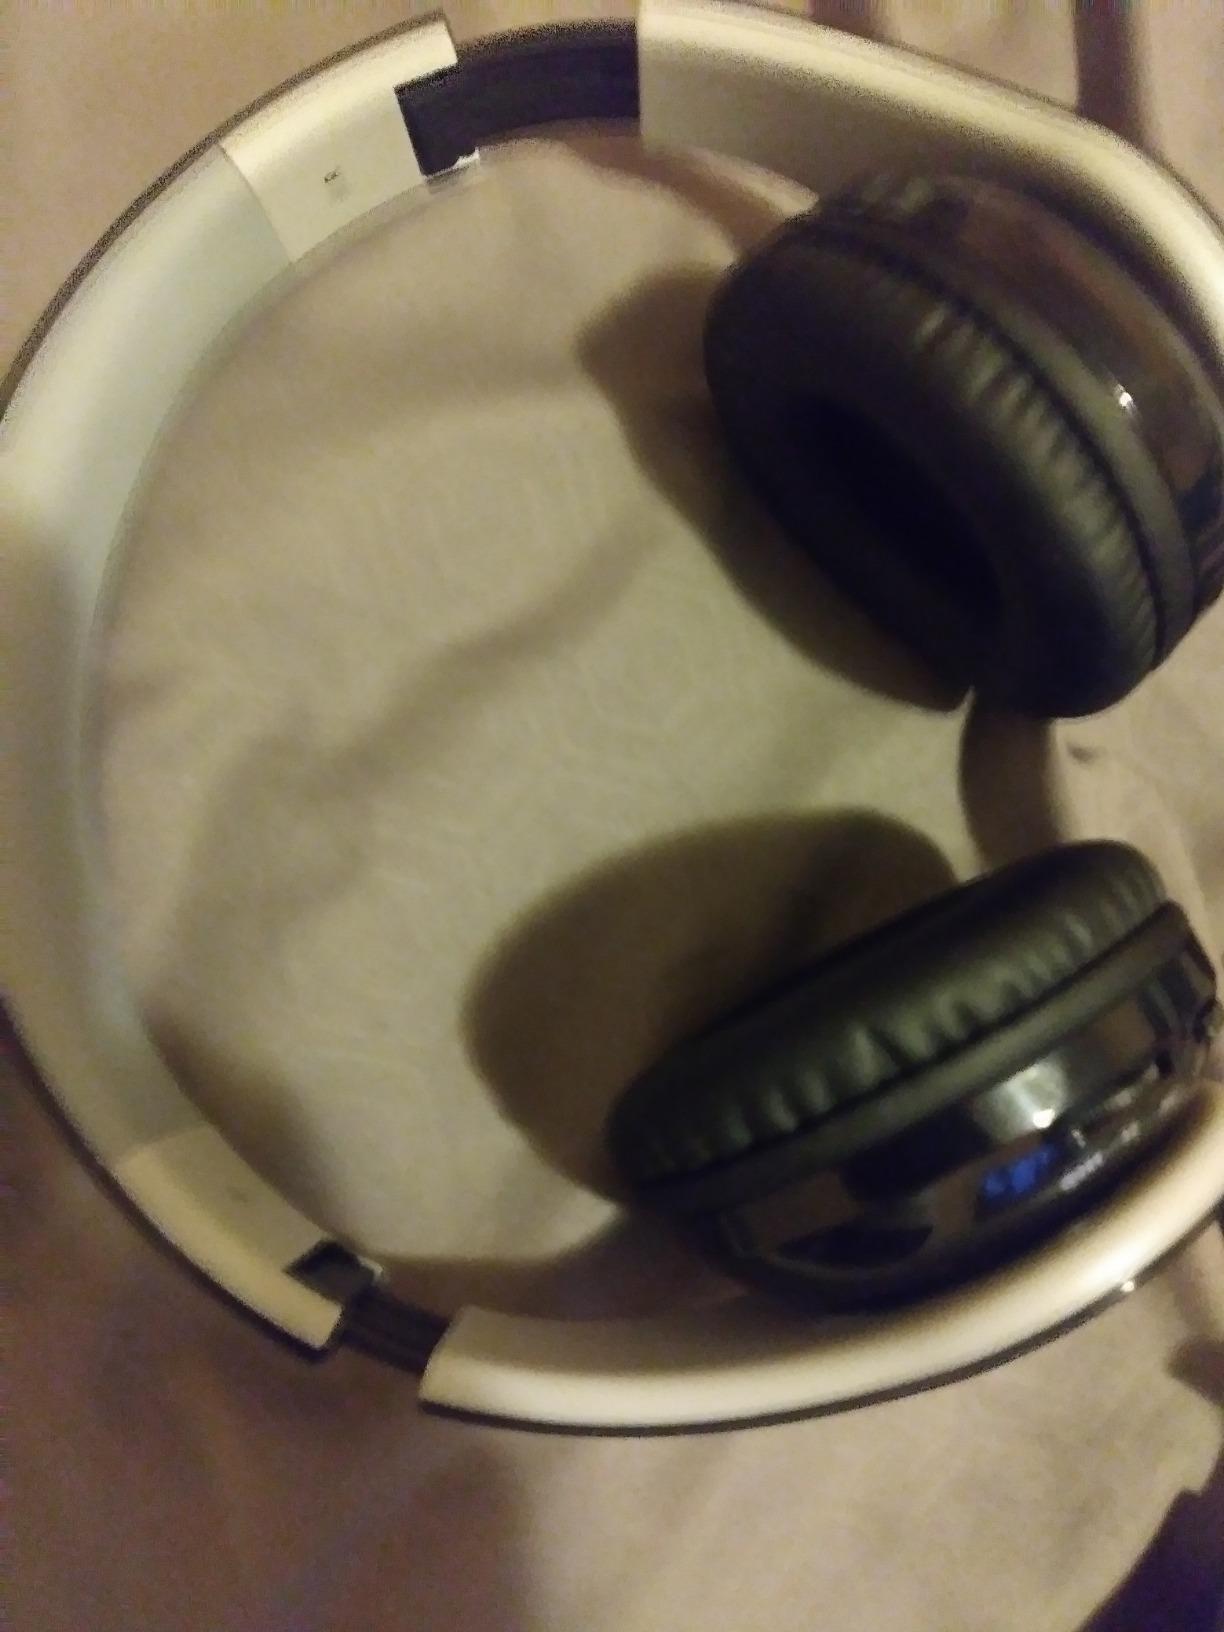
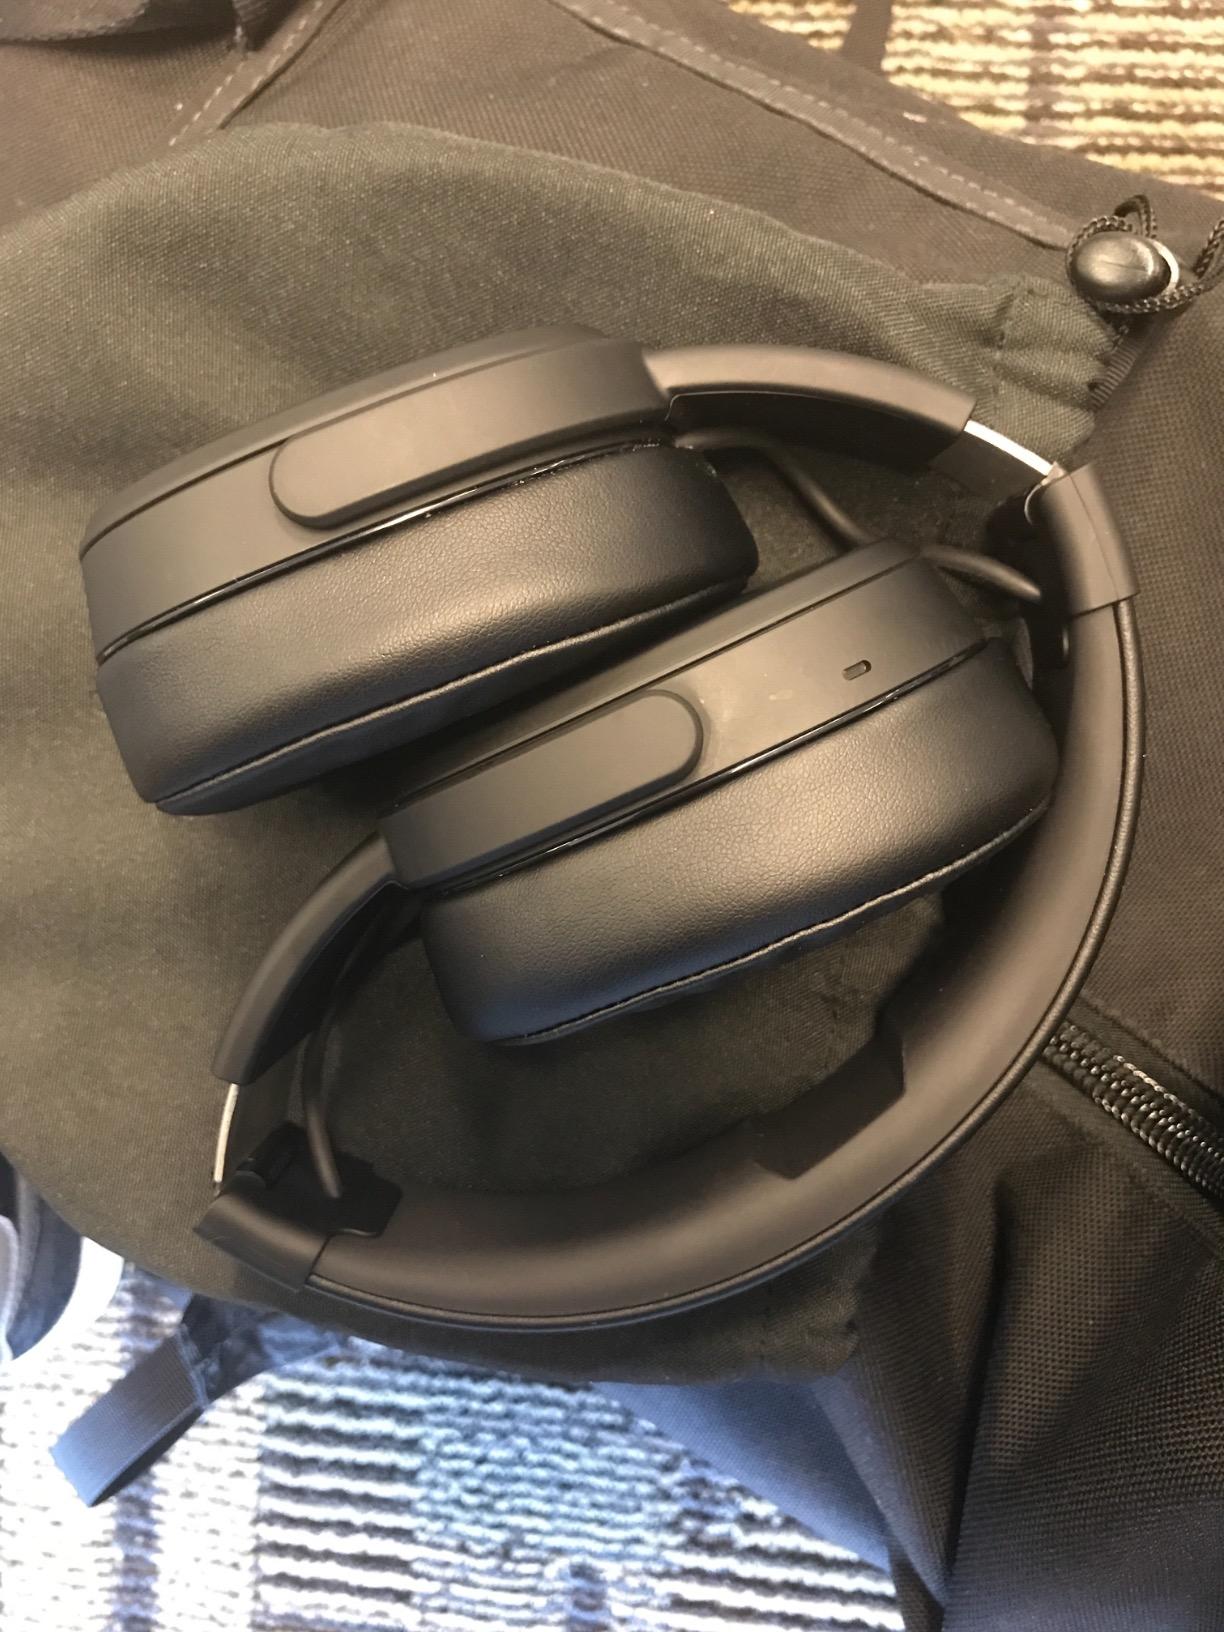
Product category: headphones
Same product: no